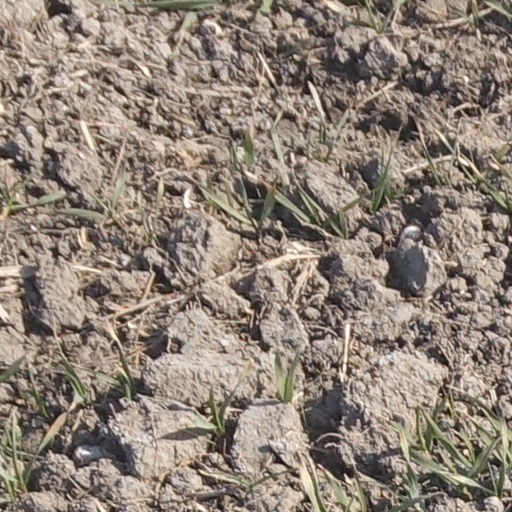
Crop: wheat